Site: brandenburg
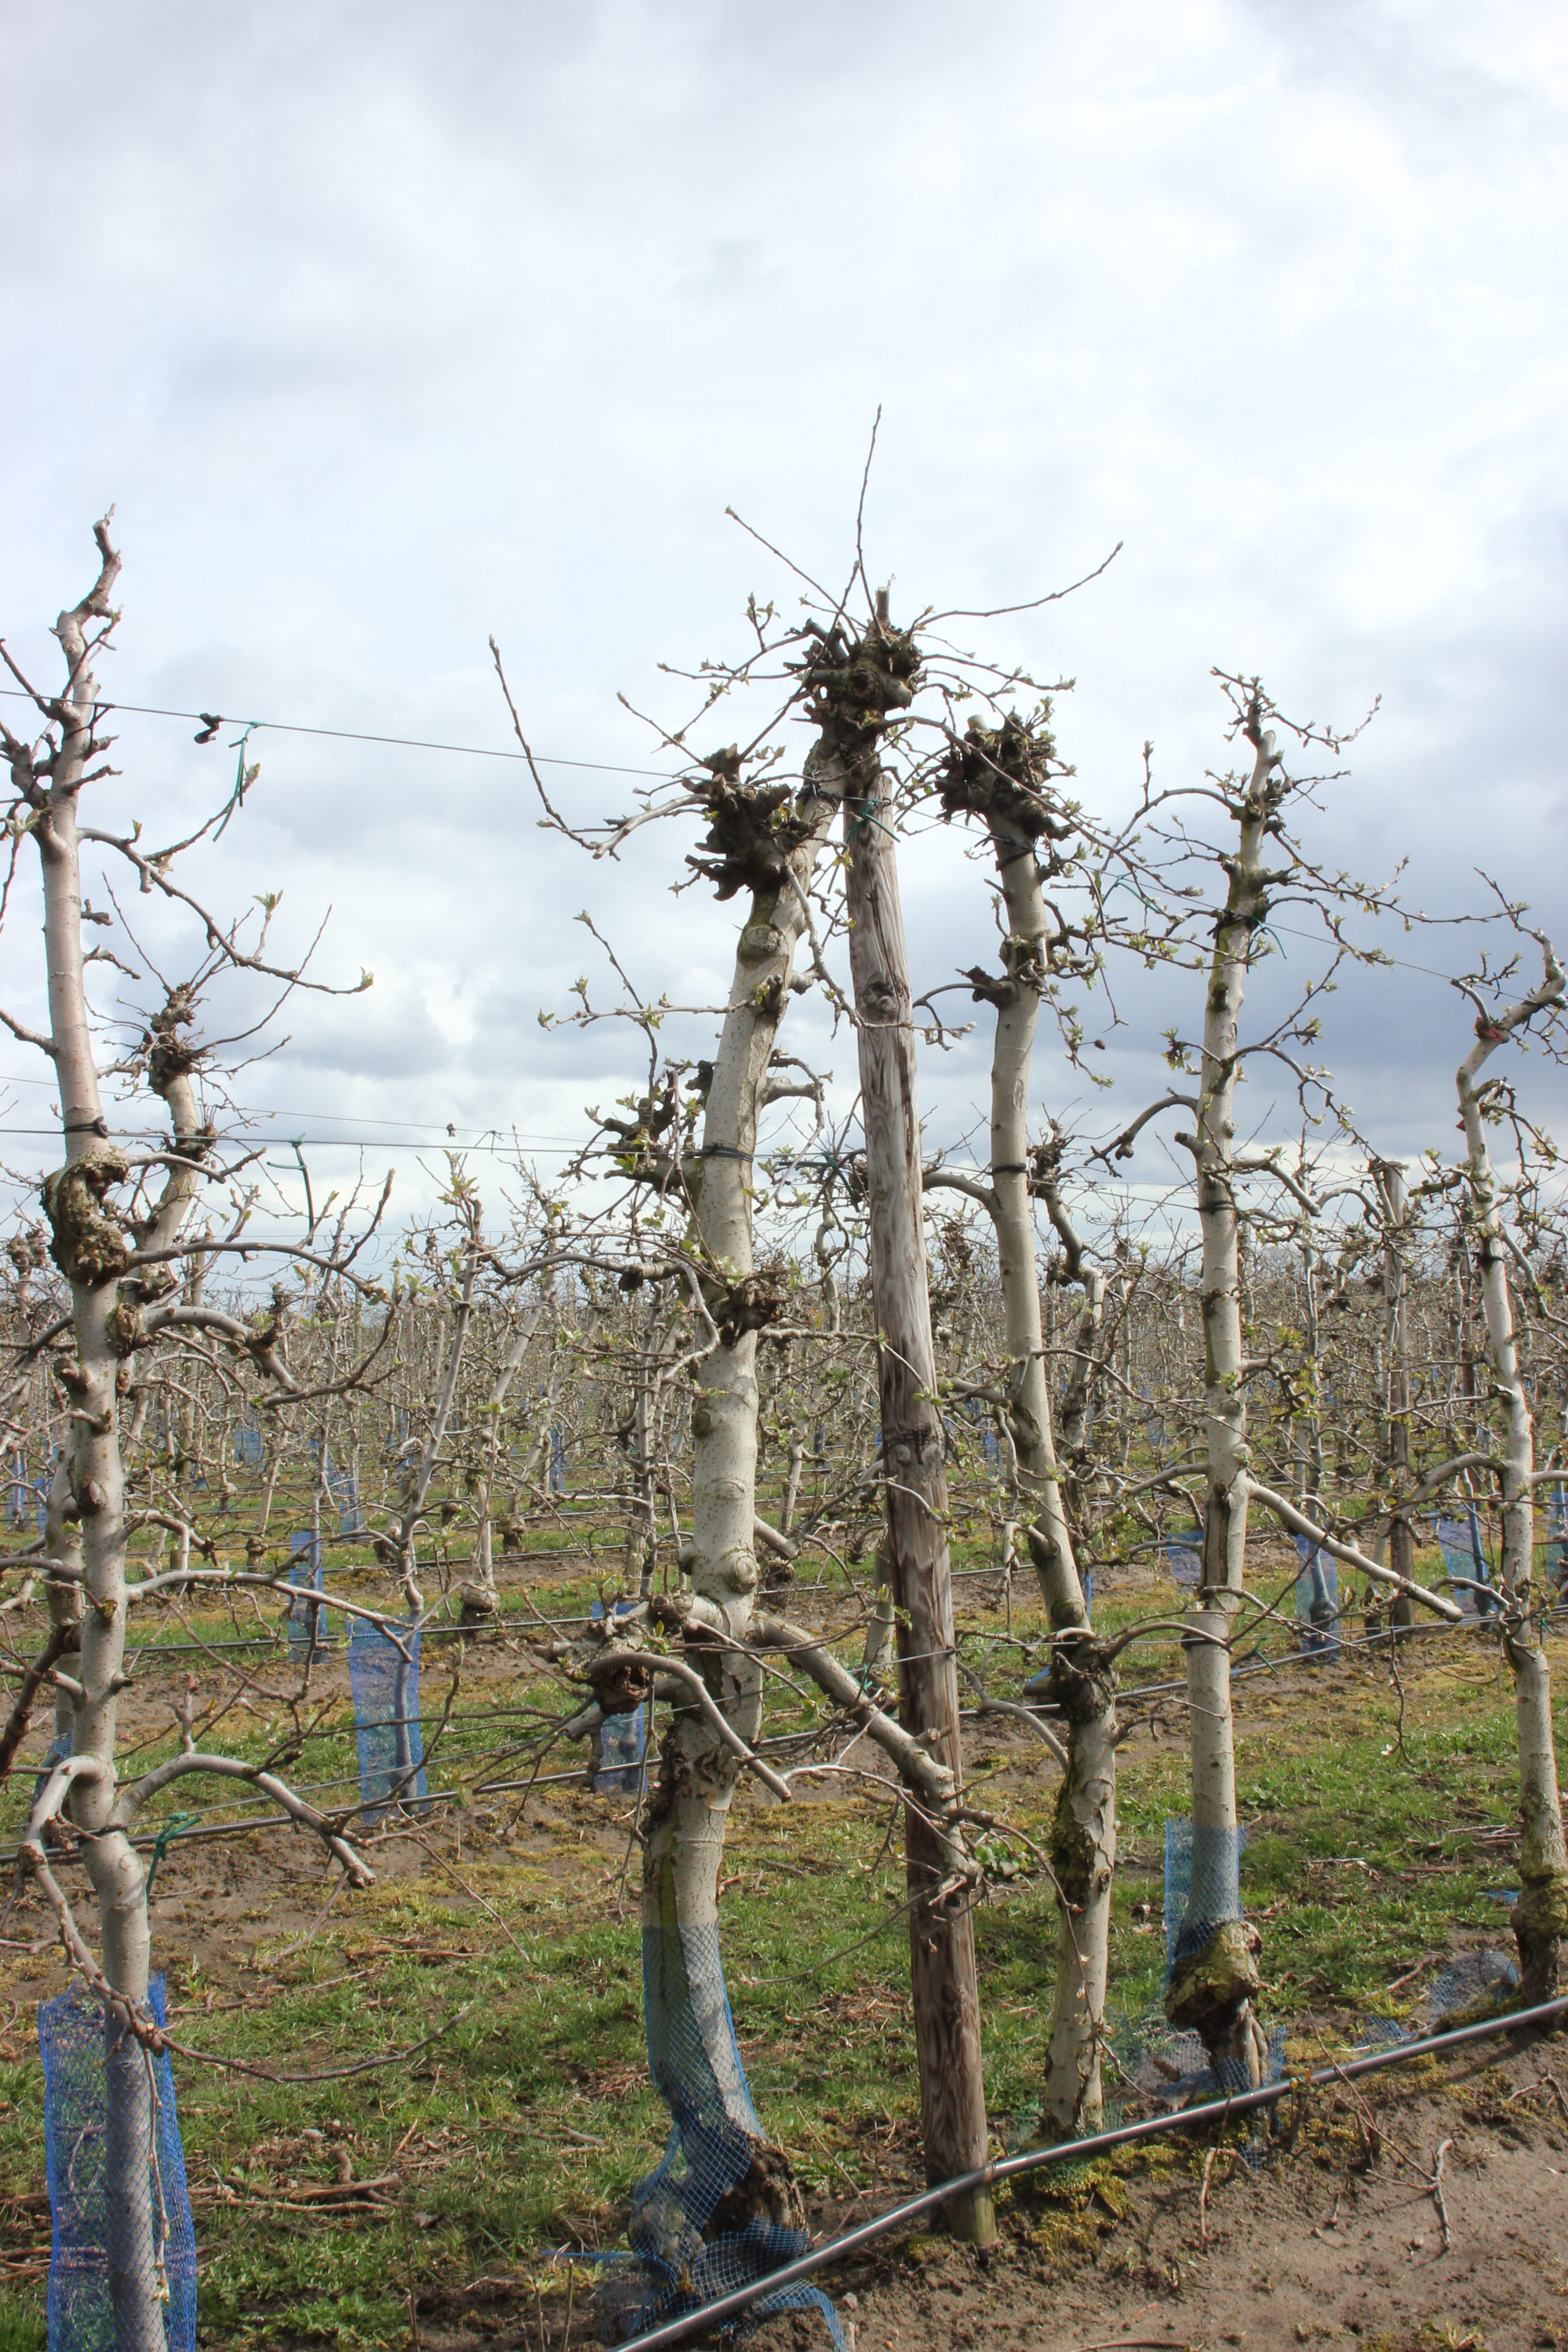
Growth stage (BBCH 55): Inflorescence emergence